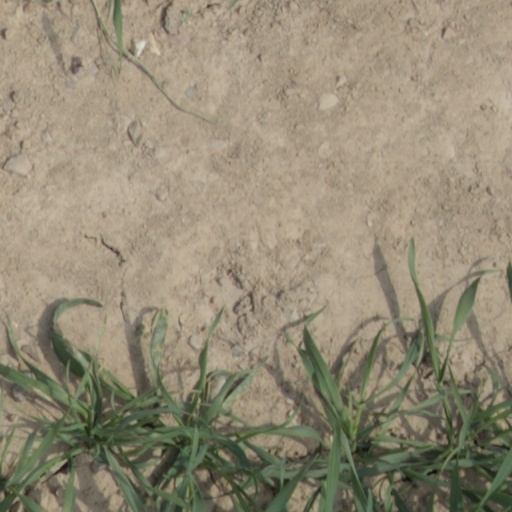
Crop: wheat